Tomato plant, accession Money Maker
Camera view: vertical (180 deg); turntable rotation: 30 degrees
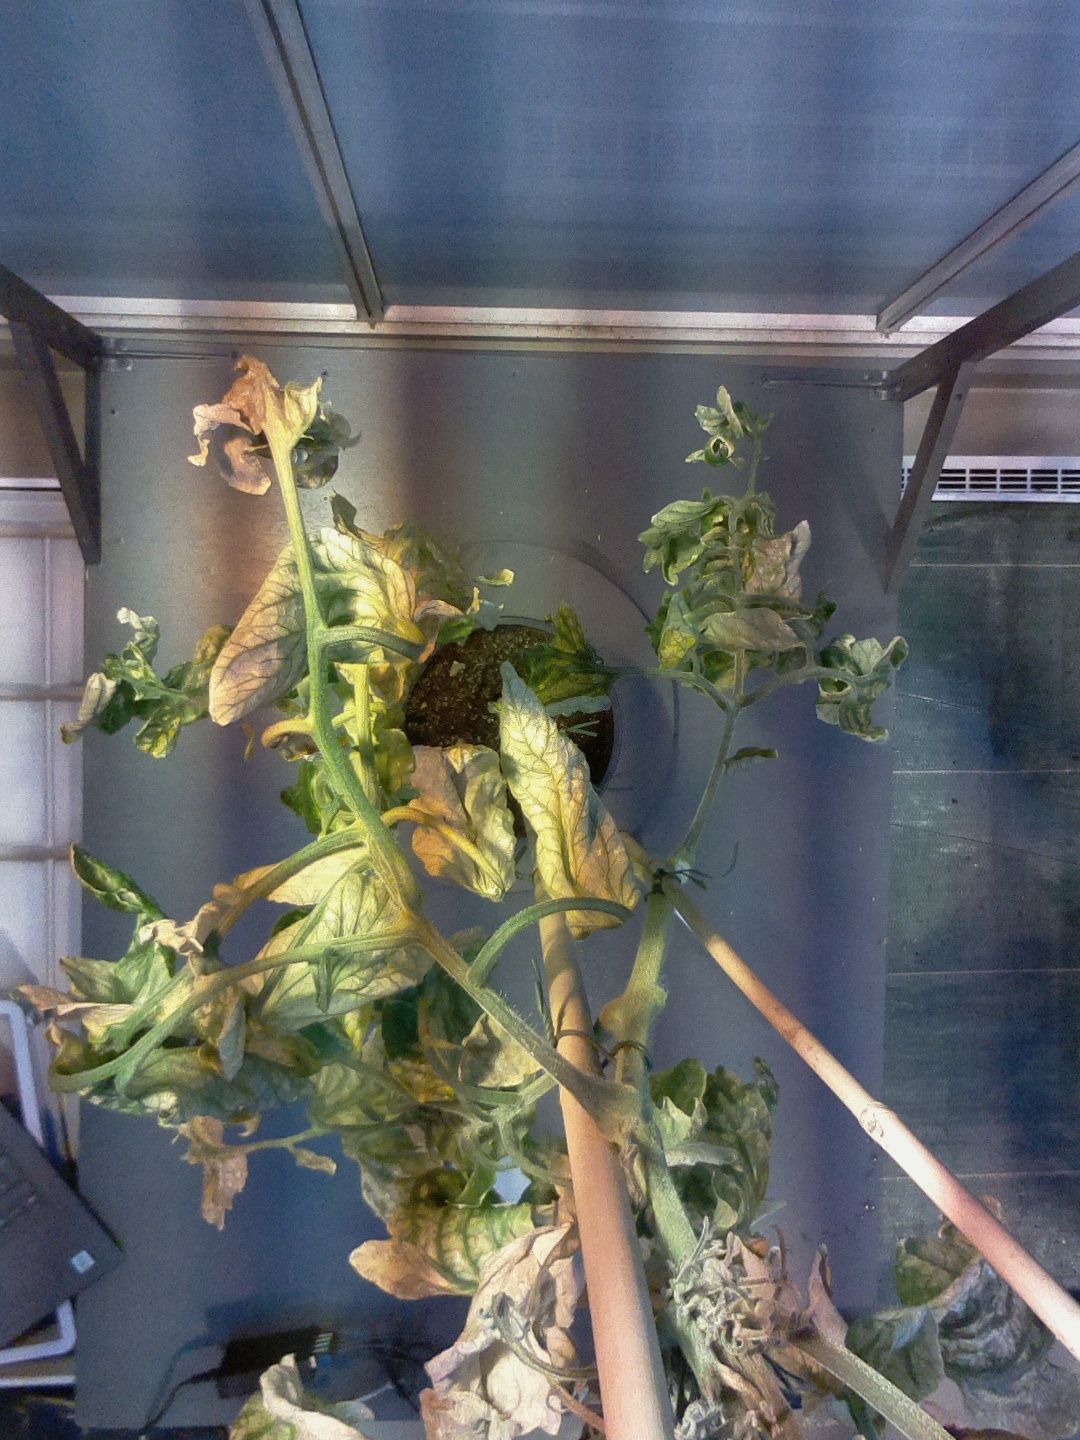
BBCH growth stage 51: First inflorence visible, visible closed flower bud